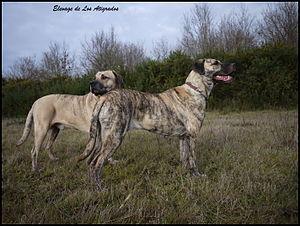
Cimarron Uruguayen en France
Le cimarron uruguayen est une race de chiens originaire d'Uruguay. Issue des chiens perdus des Conquistadors et retournés à l'état sauvage, le cimarron uruguayen a été domestiqué puis utilisé traditionnellement par les Urugayens comme chien d'utilité polyvalent. Très populaire dans son pays d'origine, la race est rare dans le reste du monde.